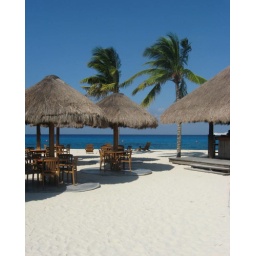
I've never seen such blue water as this in Cozumel